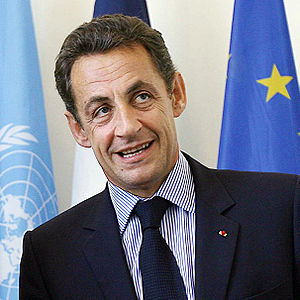
Nicolas Sarkozy
Nicolas Sarkozy i 2010
Nicolas Sarkozy i 2010
Nicolas Sarkozy var Frankrigs 23. præsident, valgt for Union pour un Mouvement Populaire. Han var den sjette præsident i Den Femte Republik. I anden valgrunde 6. maj 2007 slog han med 53% af stemmerne Parti Socialistes kandidat Ségolène Royal. Han blev indsat som Jacques Chiracs efterfølger den 17. maj 2007. Han blev ikke genvalgt i 2012.